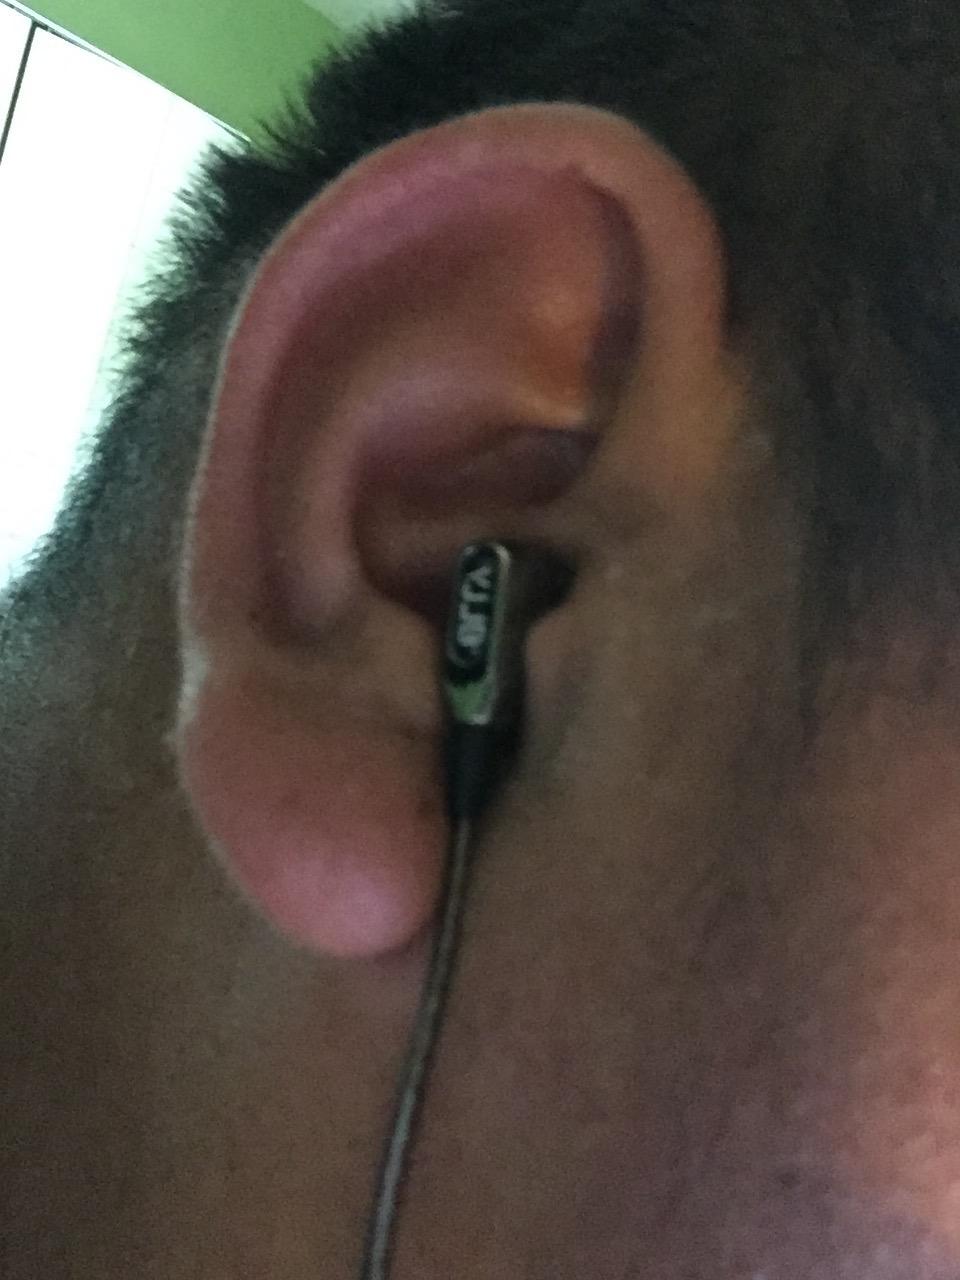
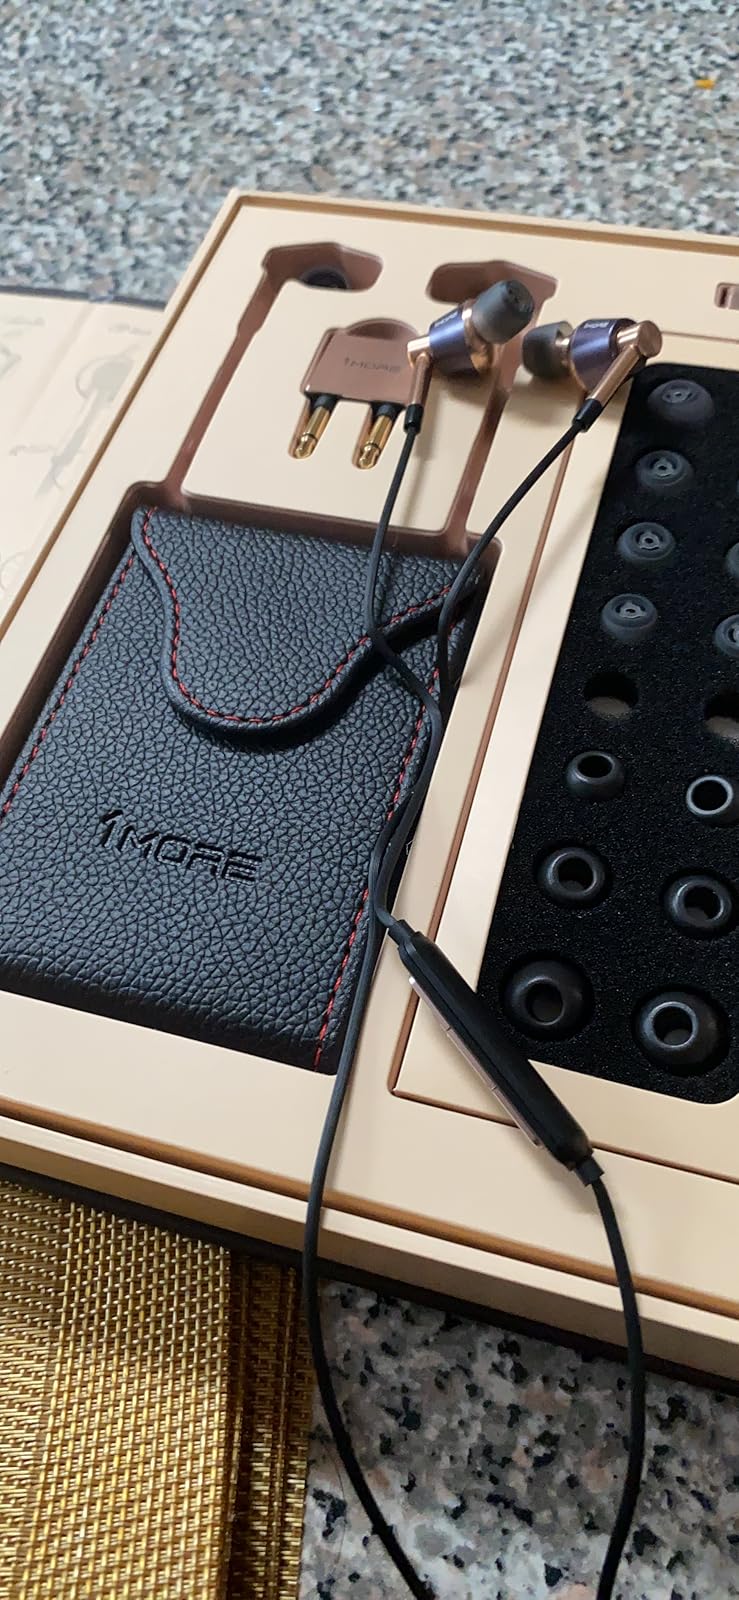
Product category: headphones
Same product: no